Kapuskasing

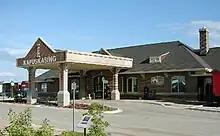
Train station, now also serving as the Economic Development Office and Tourism Bureau

Travellers reach Kapuskasing by car, Ontario Northland bus, or plane.